Mariana Lima

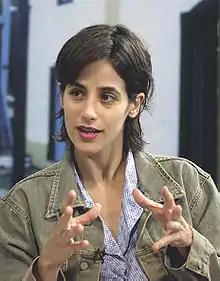
Lima in 2003

Since 1997, she has been married to director Enrique Díaz, with whom she has two daughters, Elena and Antônia.